Abraomas Kulvietis

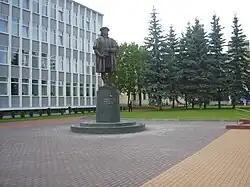
Abraomas Kulvietis monument in Jonava

Abraomas Kulvietis (c. 1509 – 19 June 1545) was a Lithuanian jurist and a professor at Königsberg Albertina University, as well as a reformer of the church.